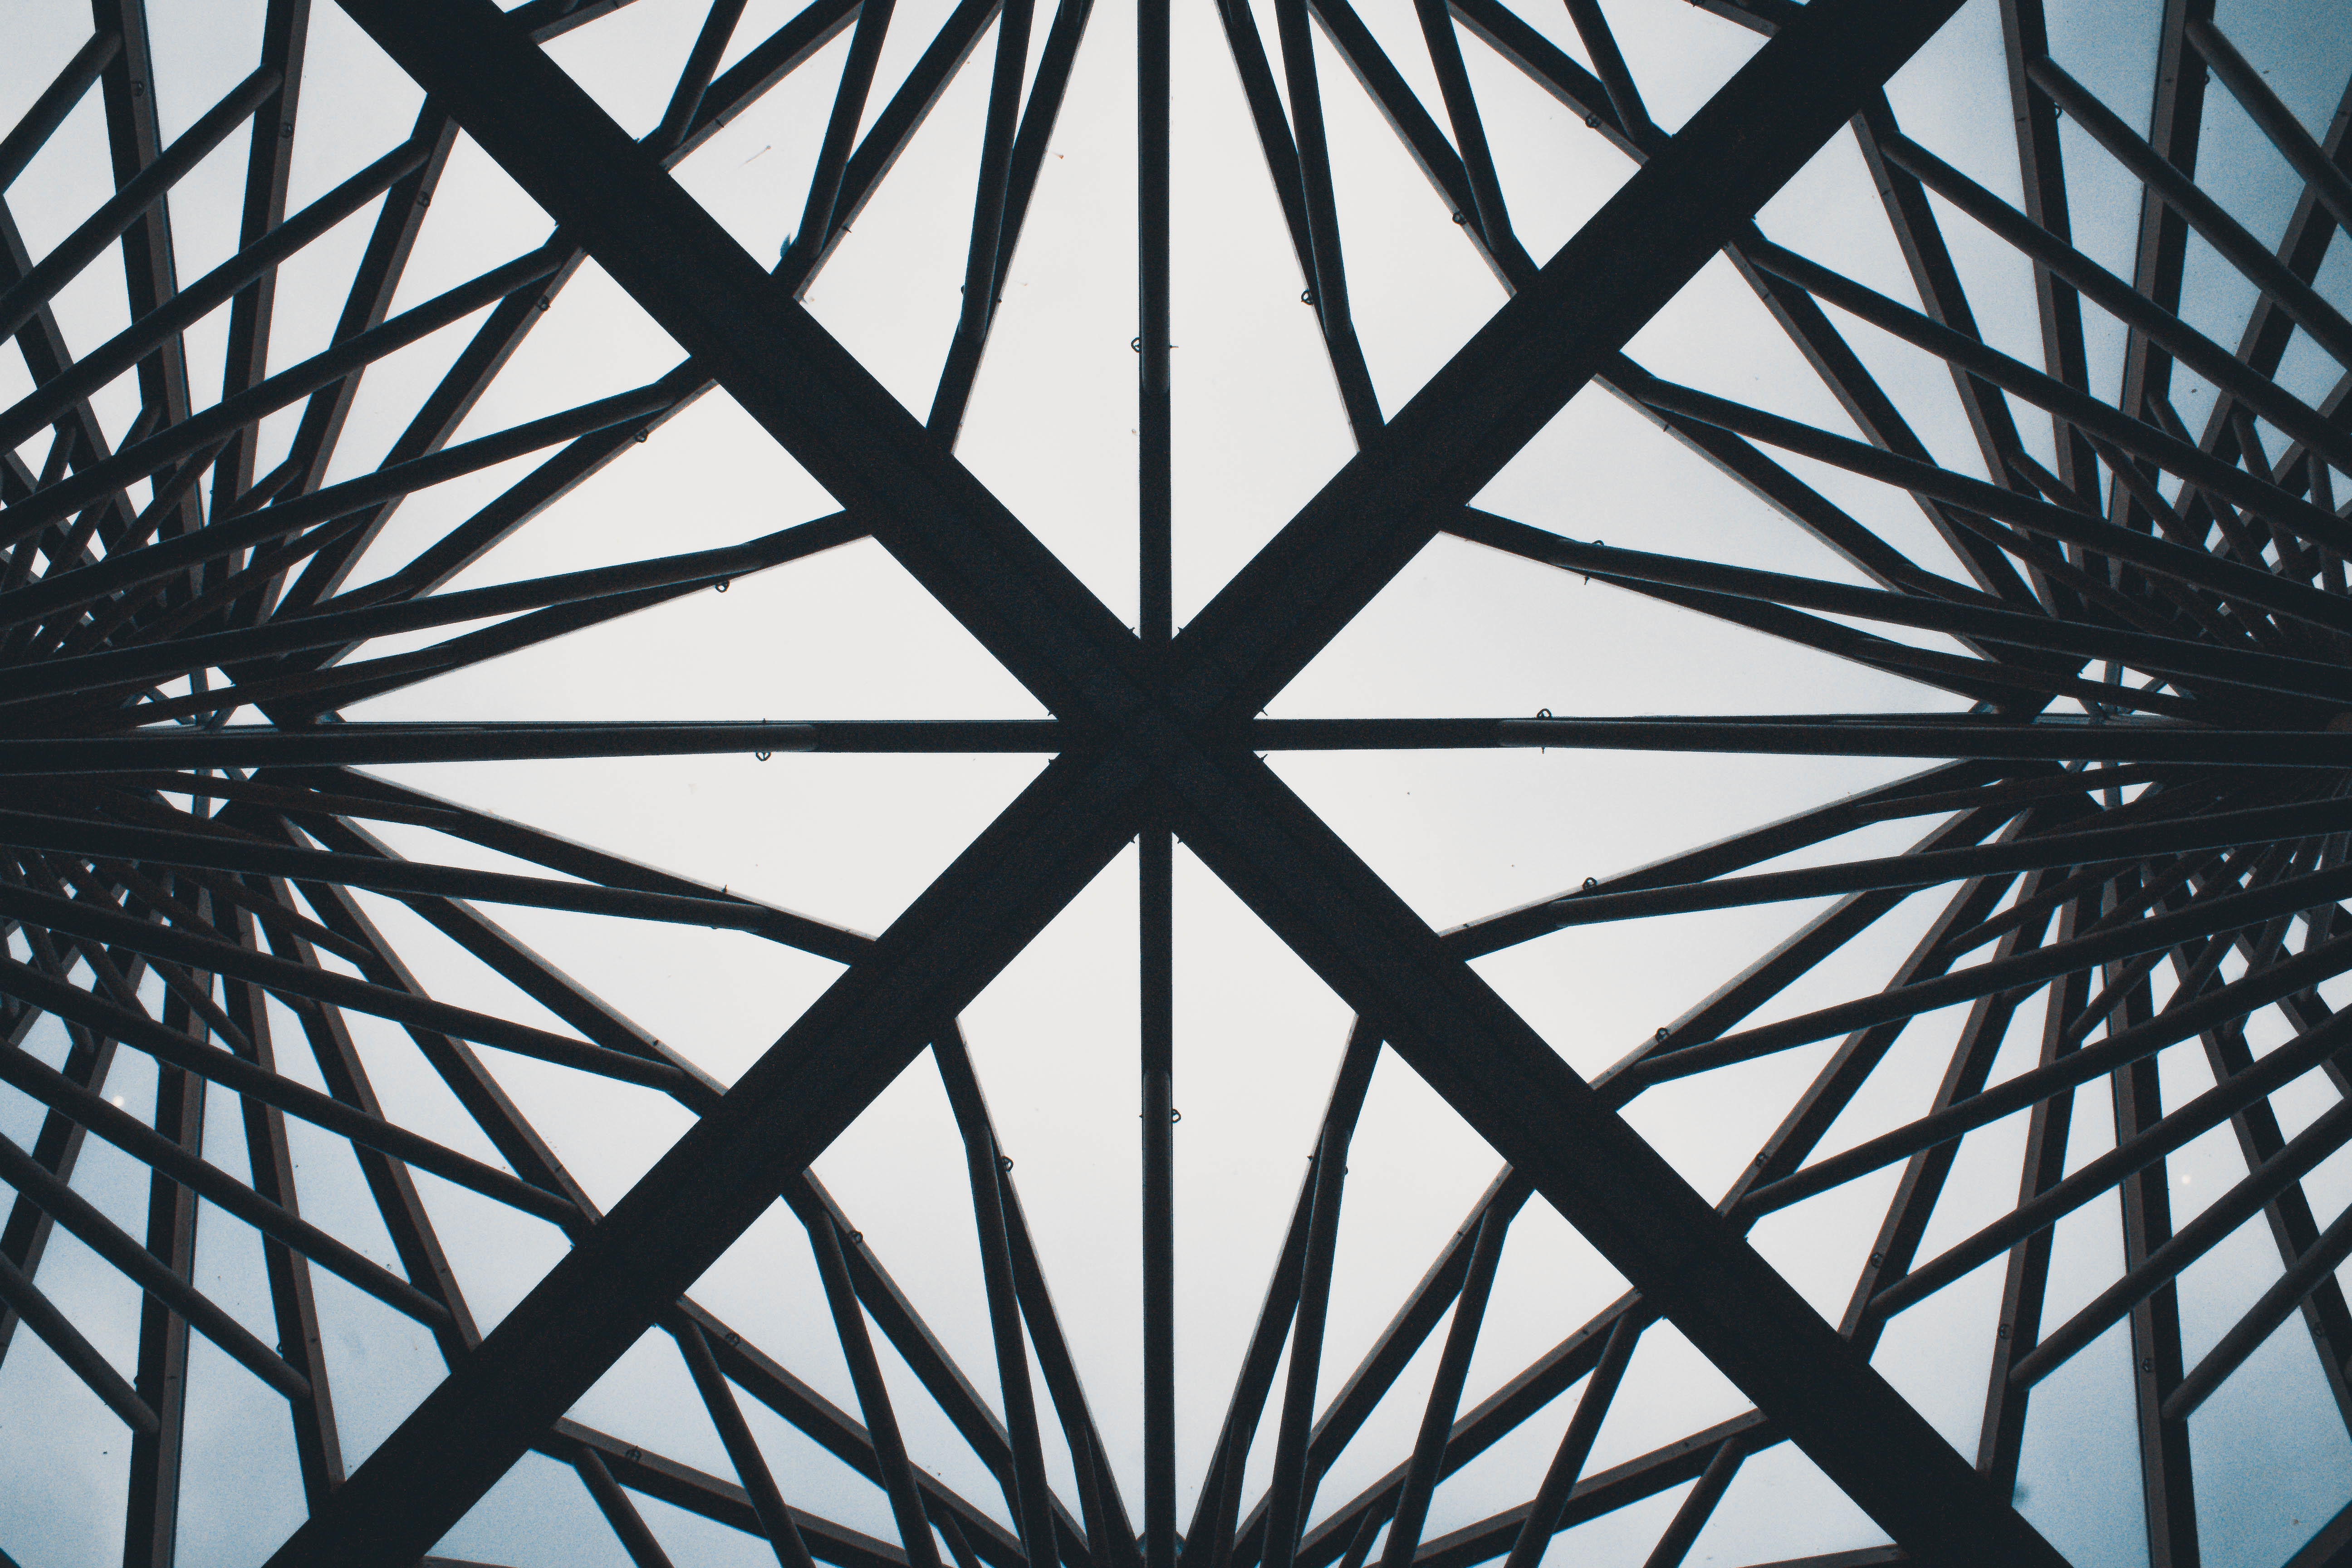
architecture, structure, pattern, line, monochrome, lighting, circle, design, symmetry, tourist attraction, dome, shape, daylighting